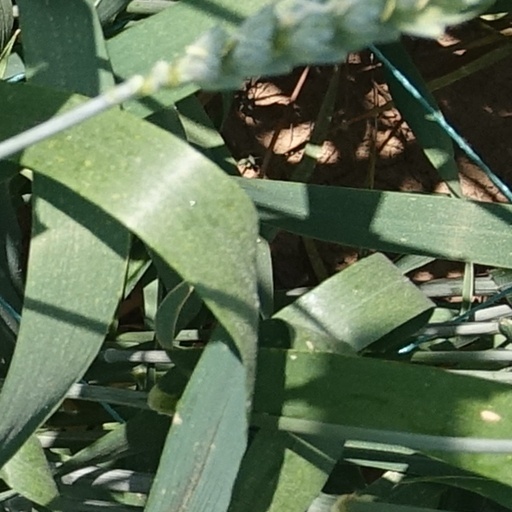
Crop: wheat